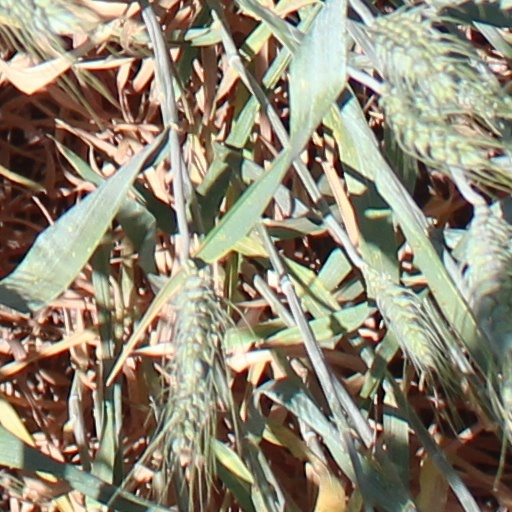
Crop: wheat